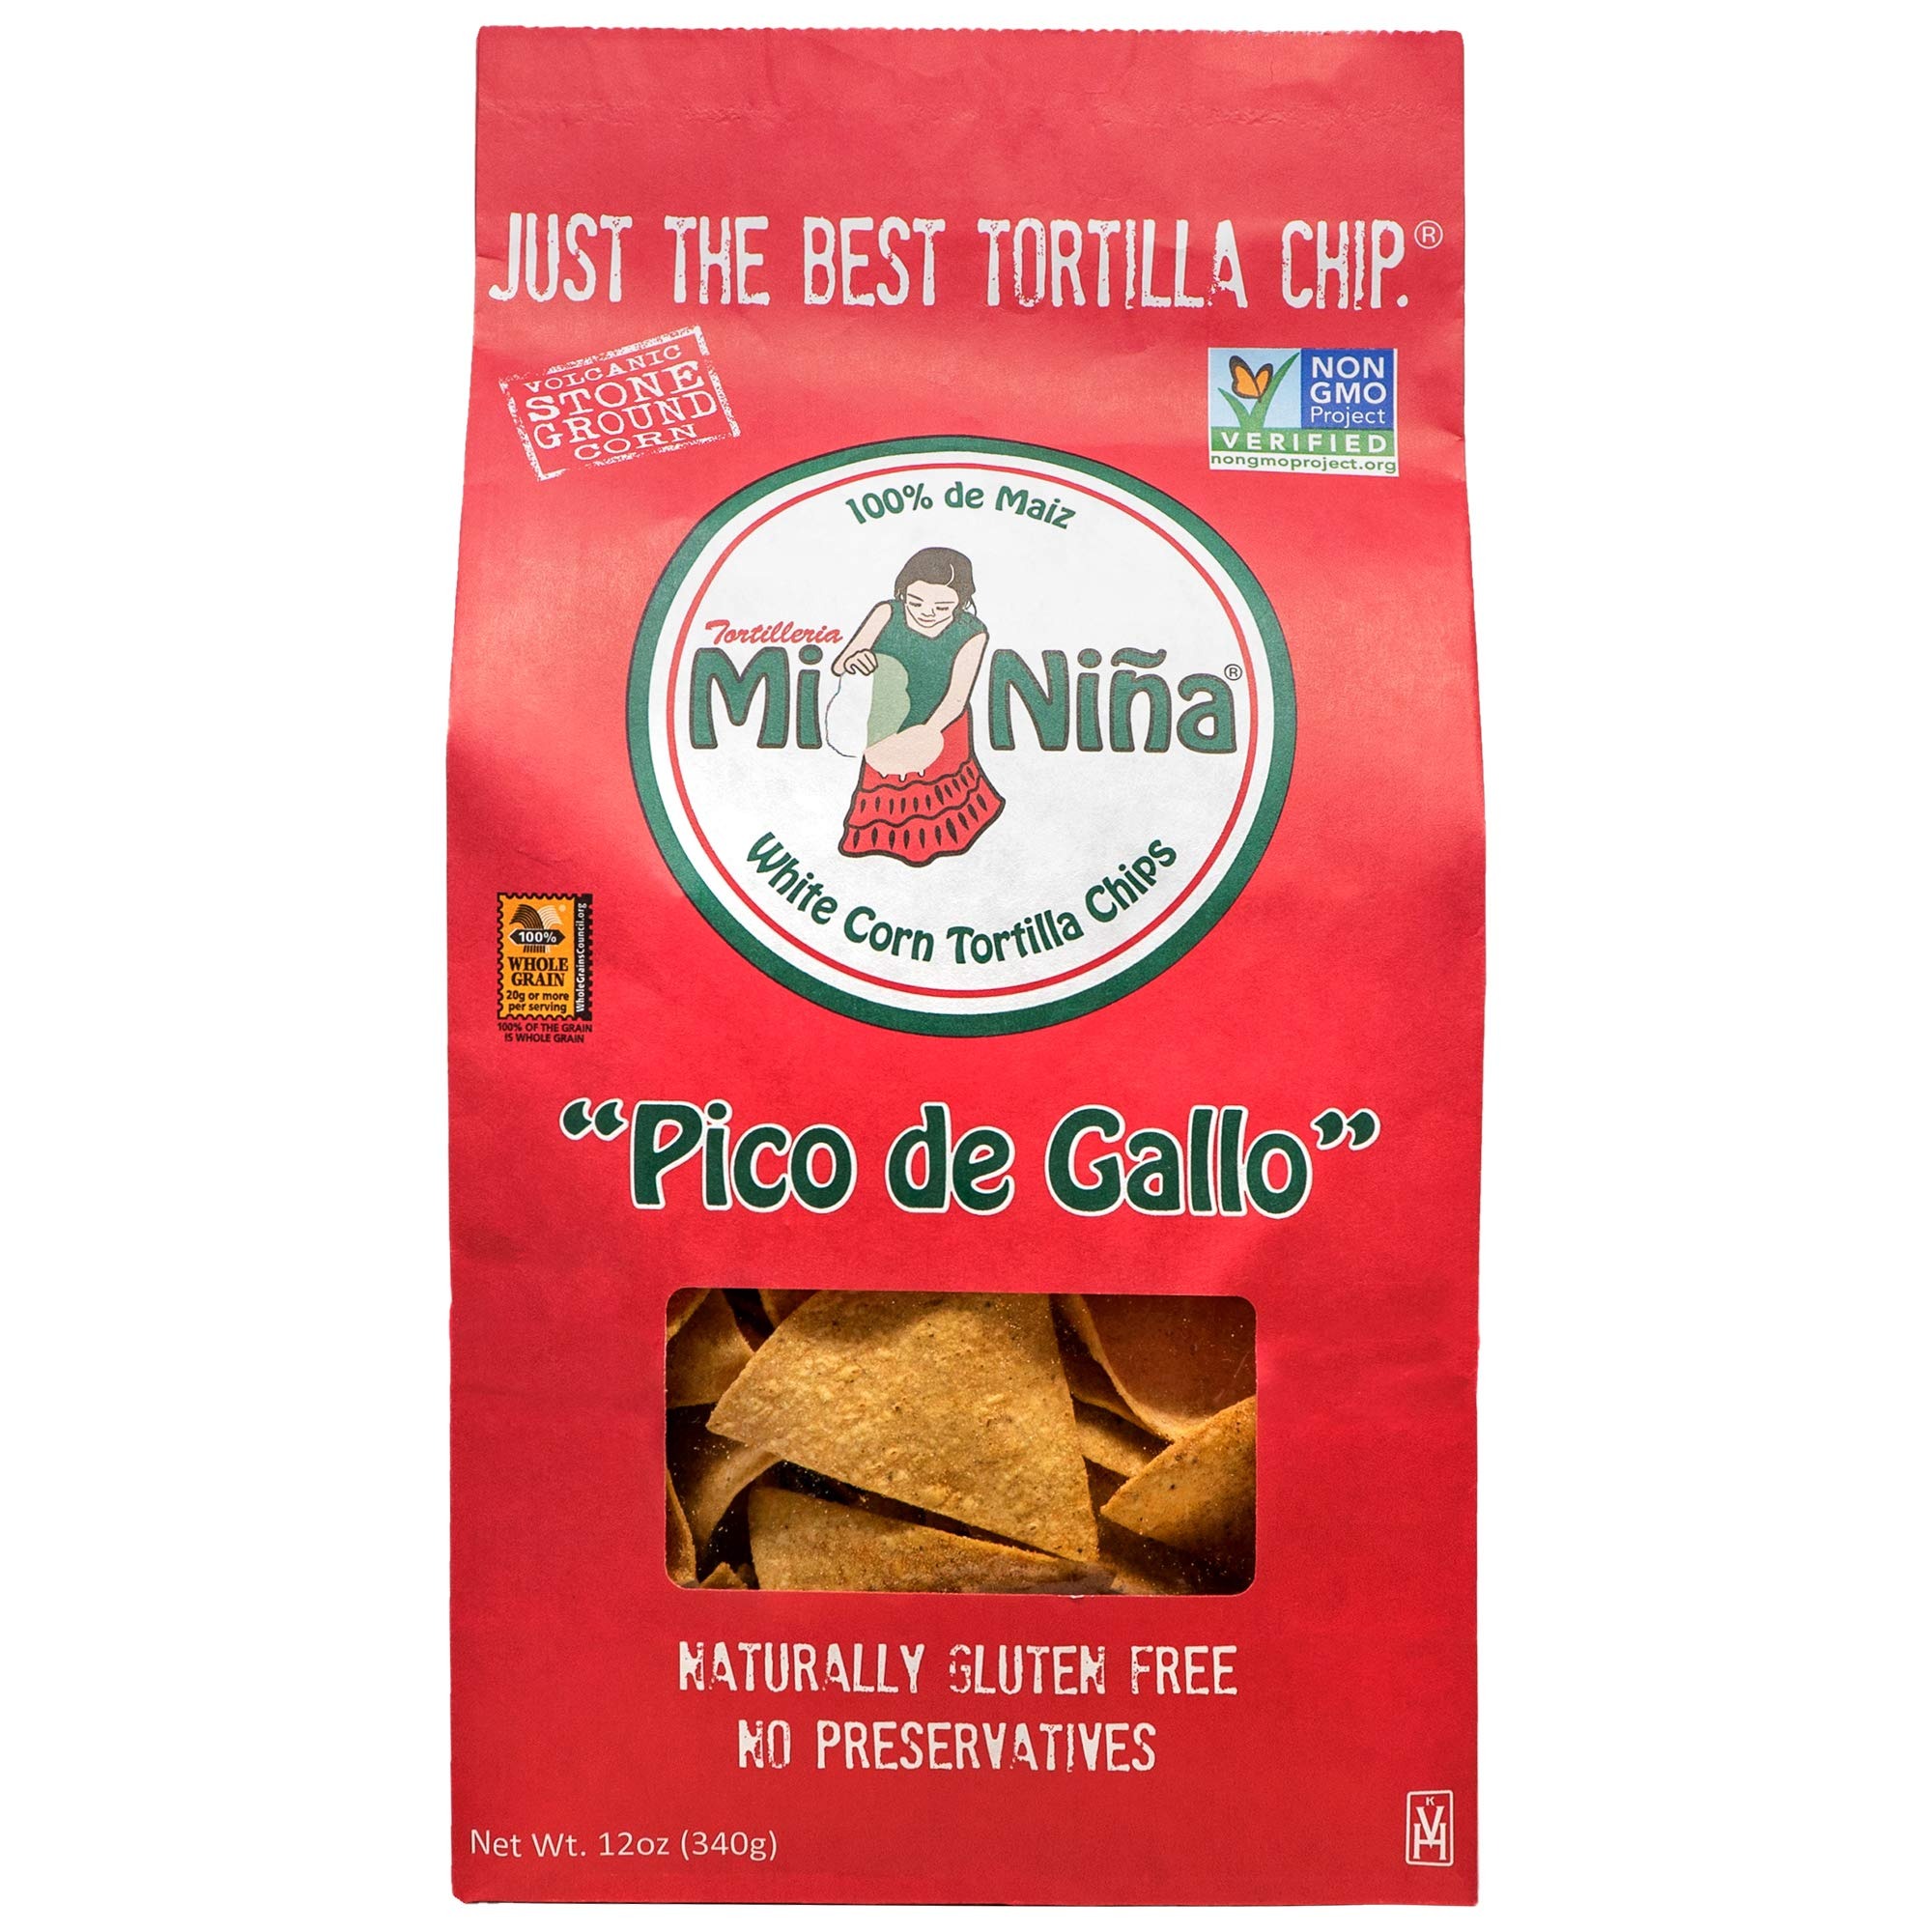
Item Name: Mi Nina Tortilla Chips Pico de Gallo | Pack of 3 12 oz. bags
Value: 36.0
Unit: Ounce

Price: 29.99